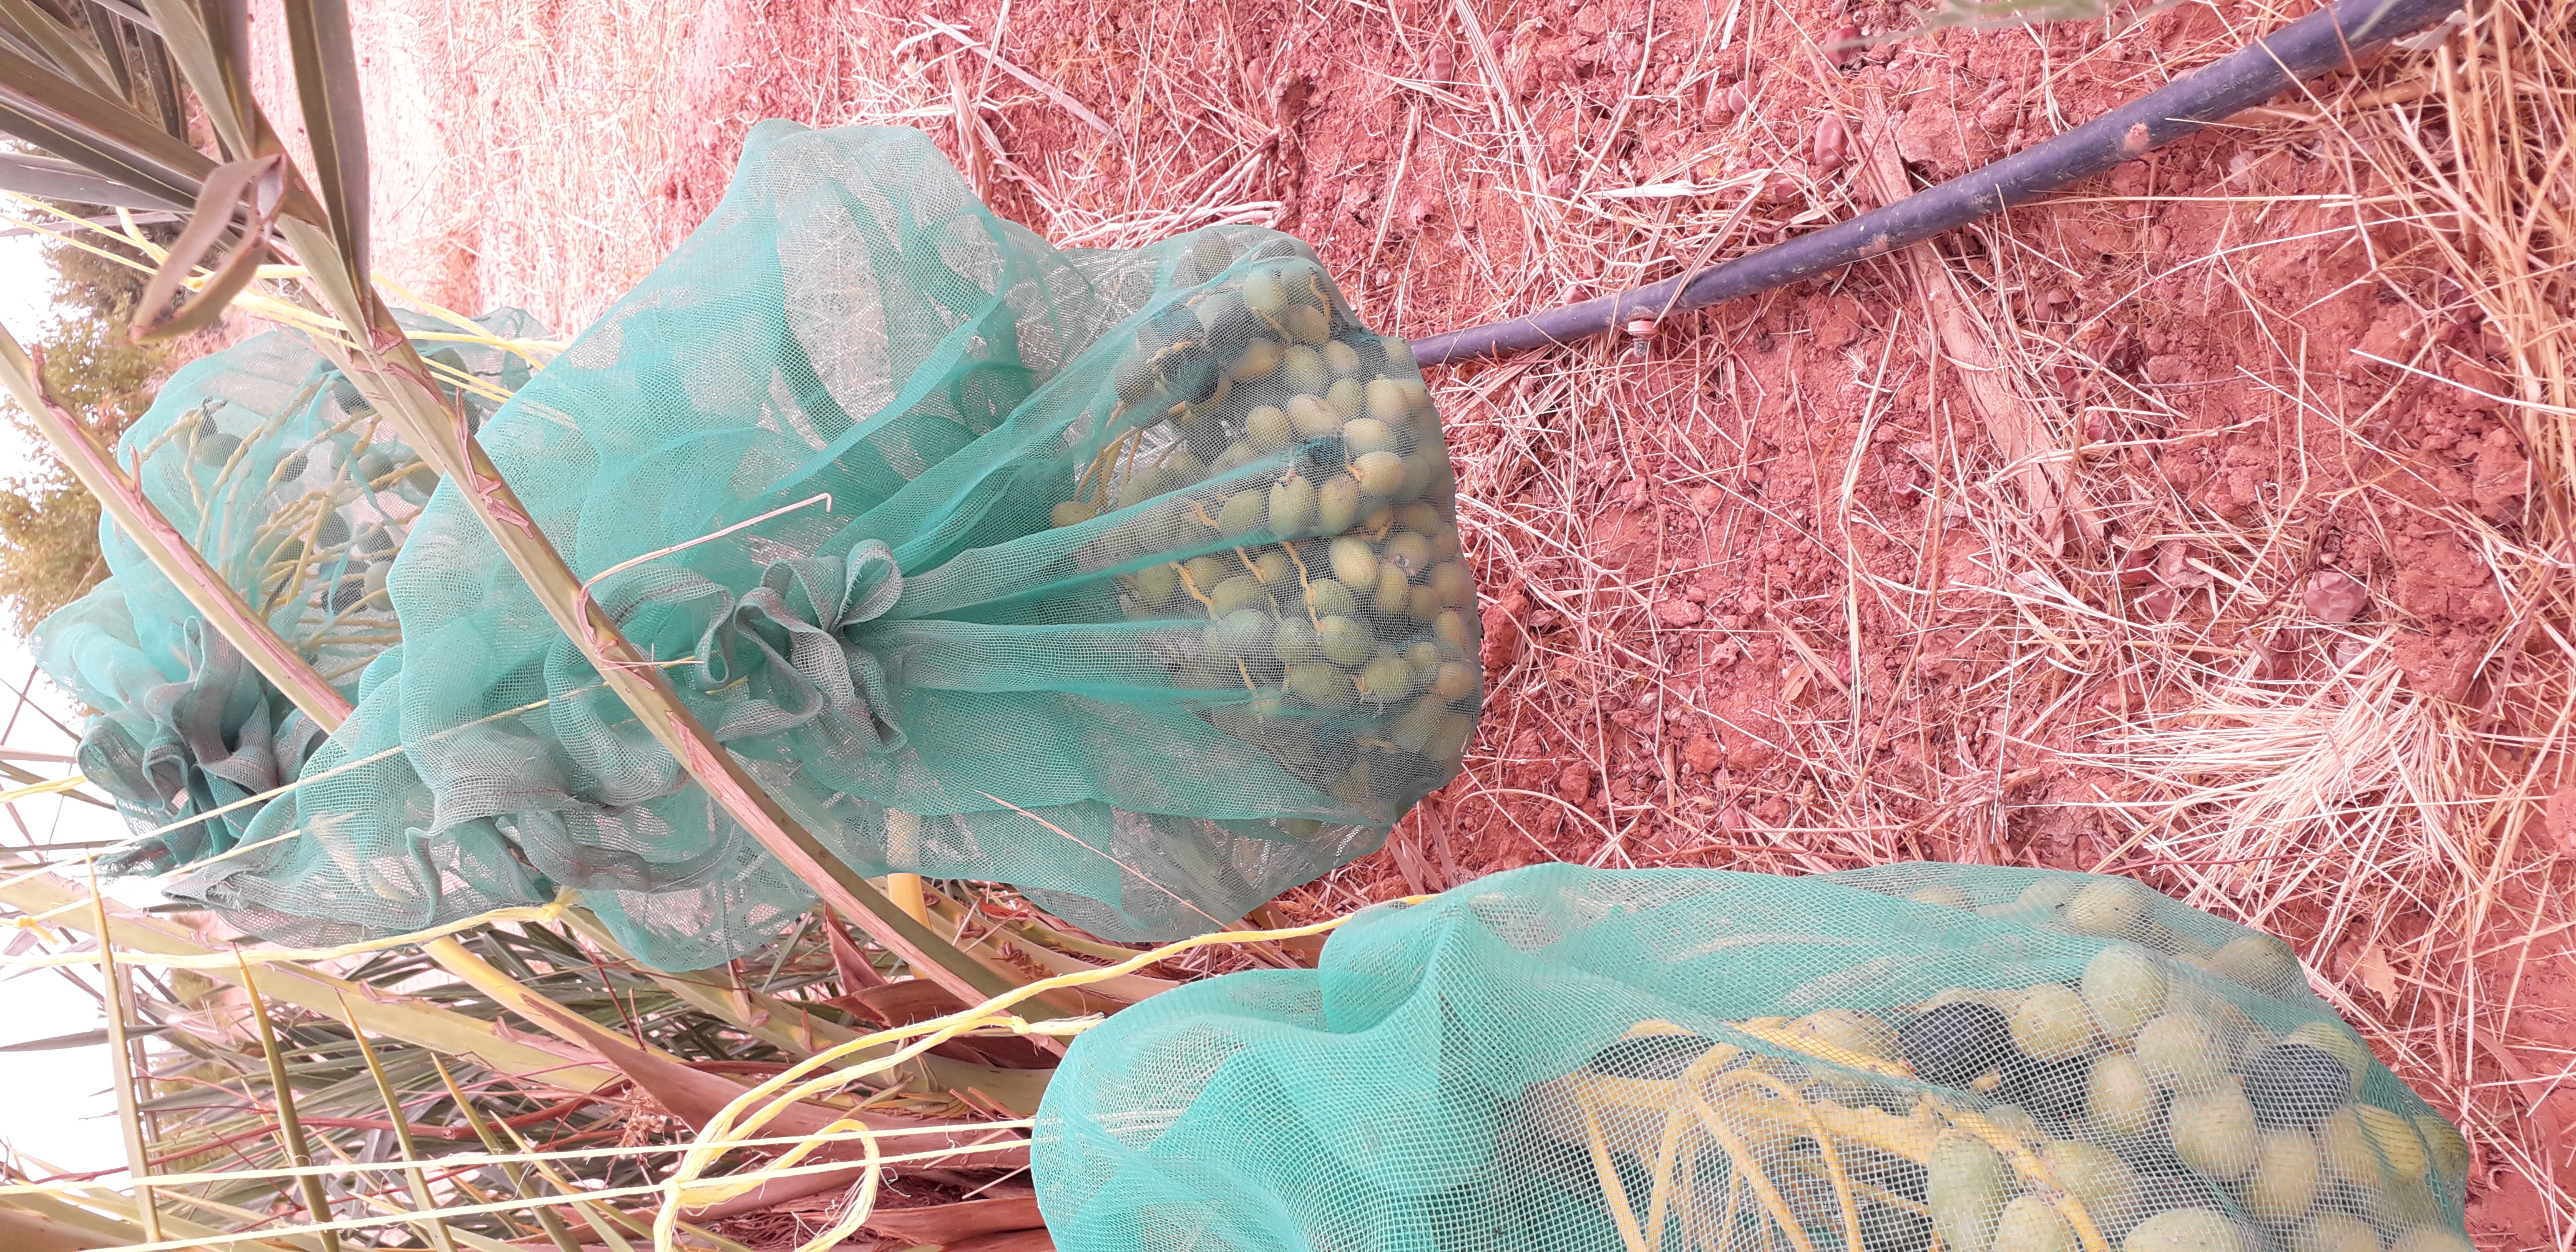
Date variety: kholt